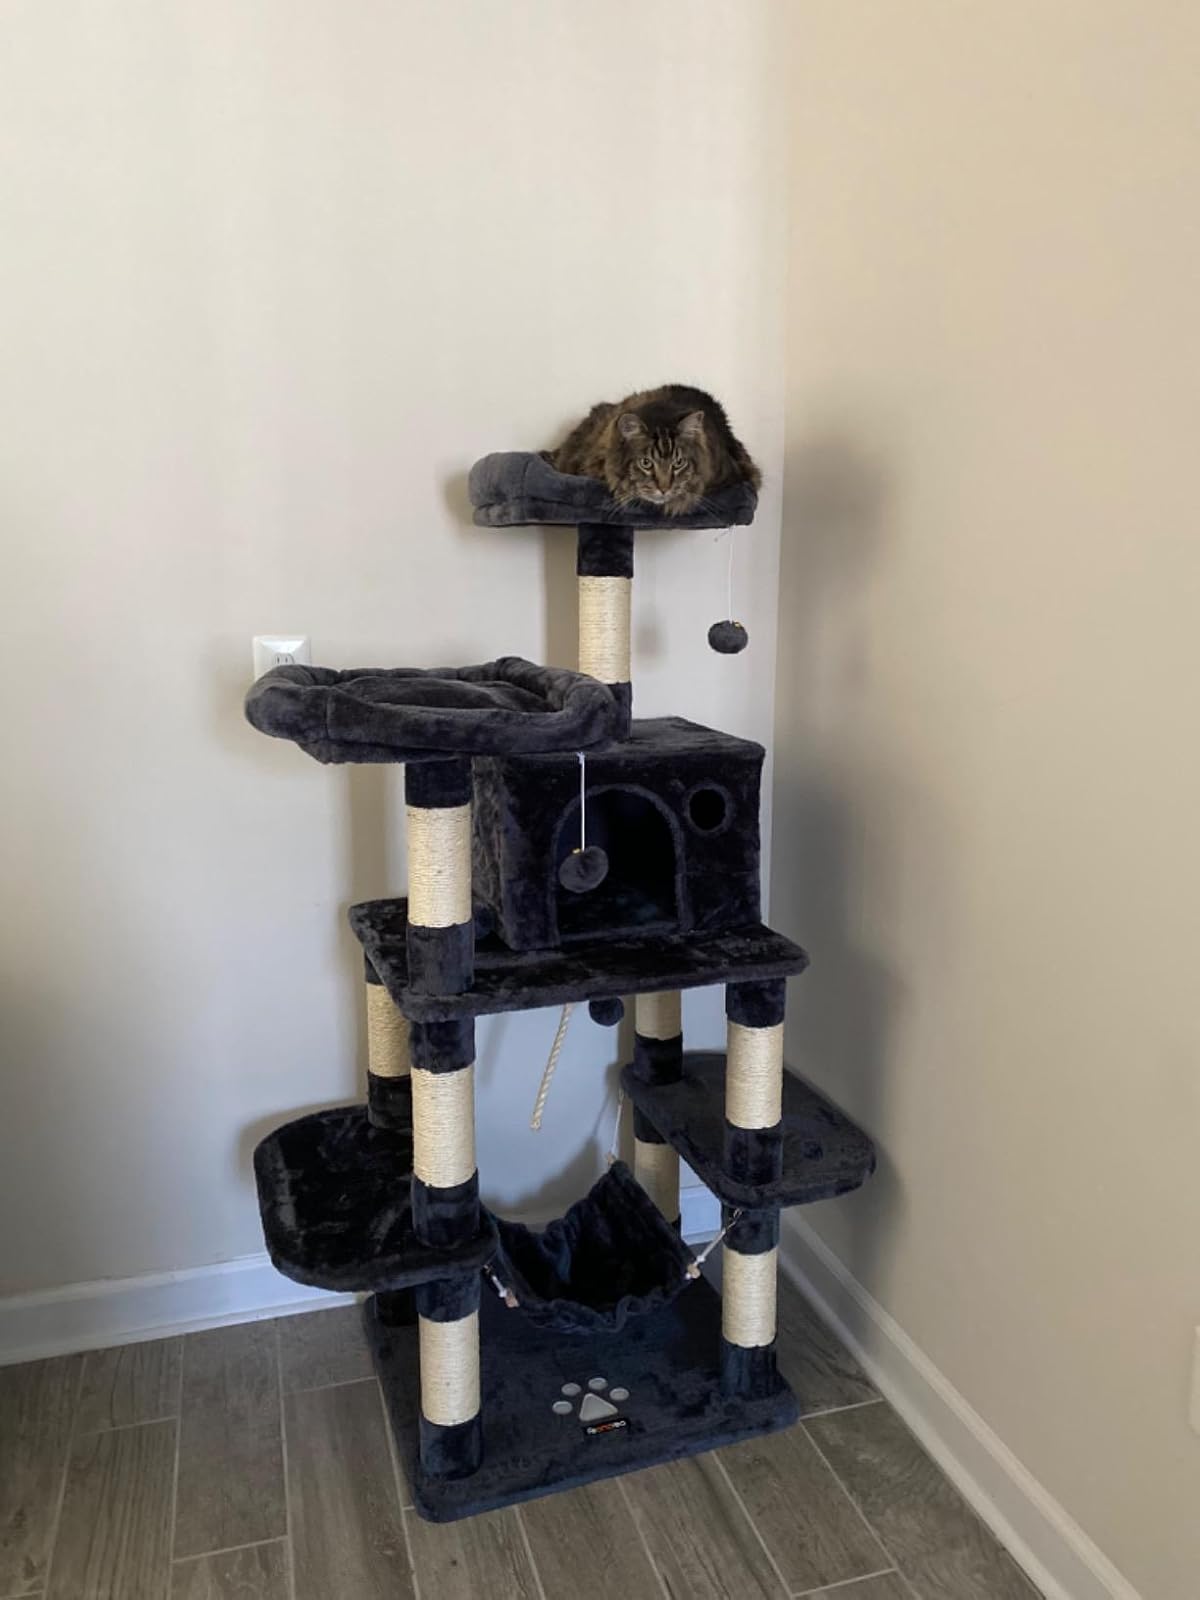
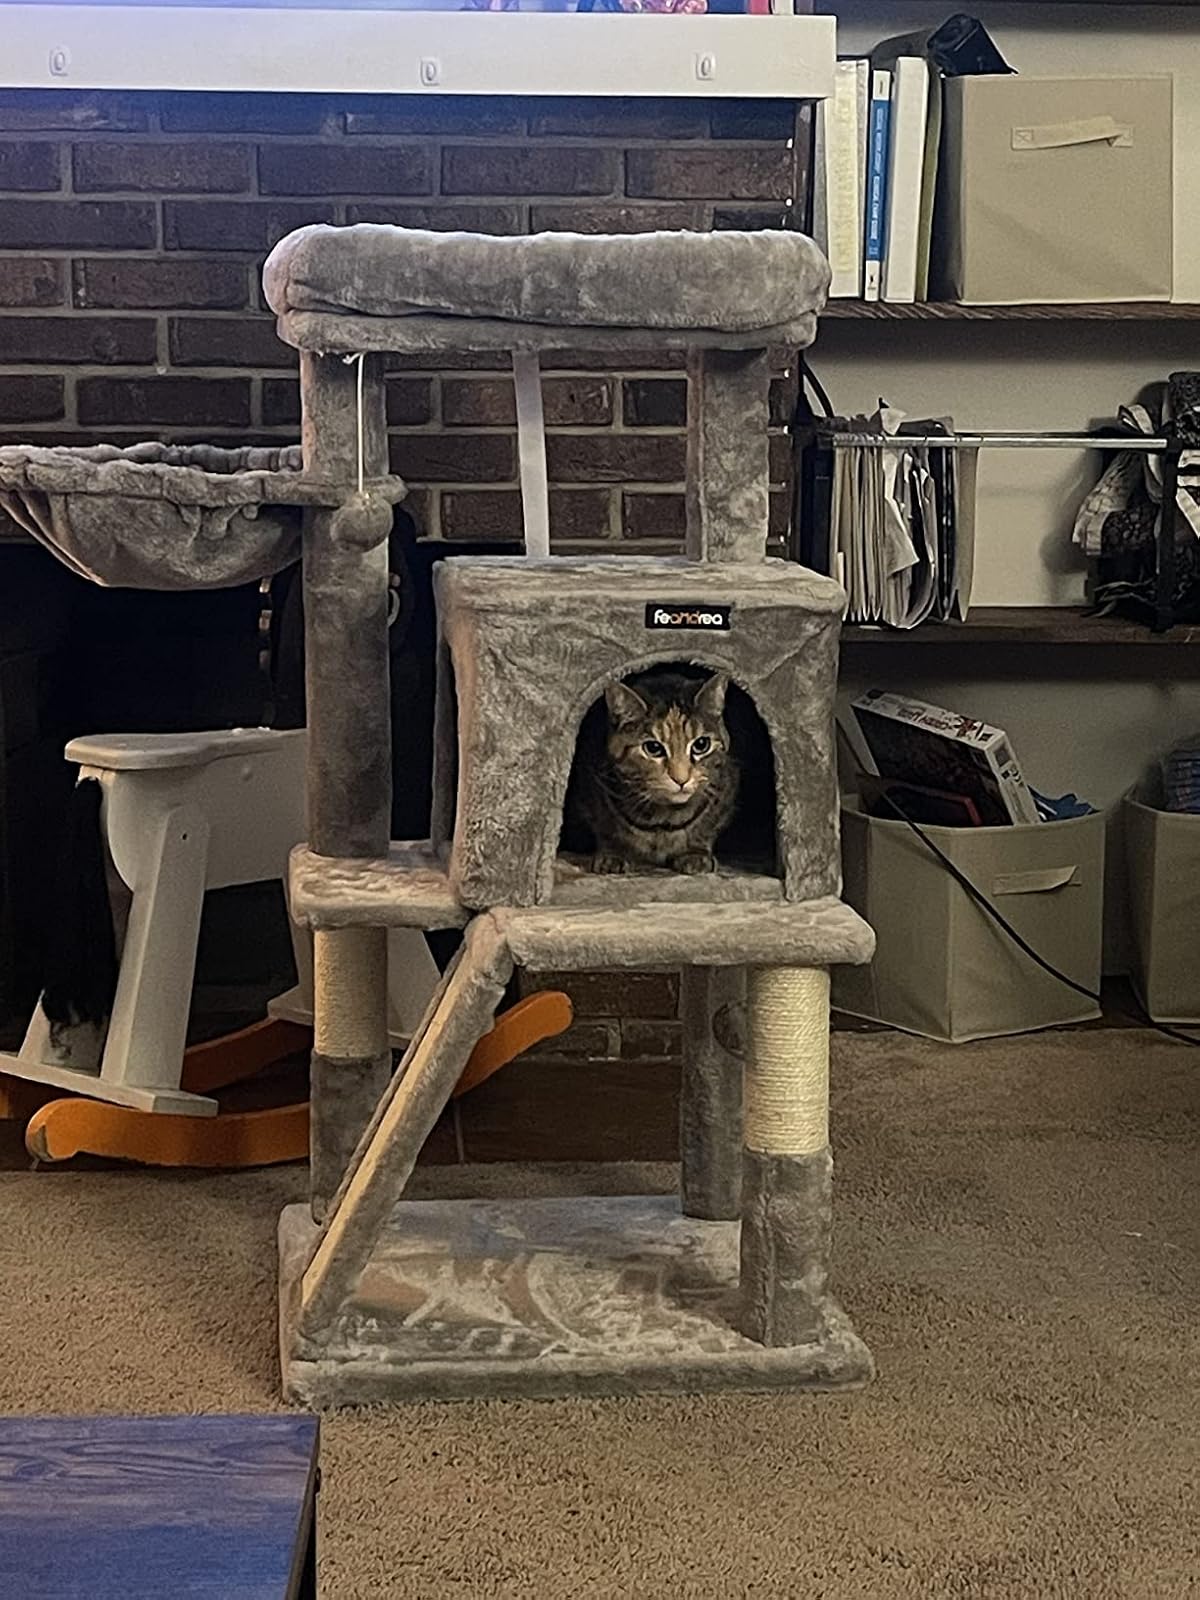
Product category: items_cat tree
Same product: no